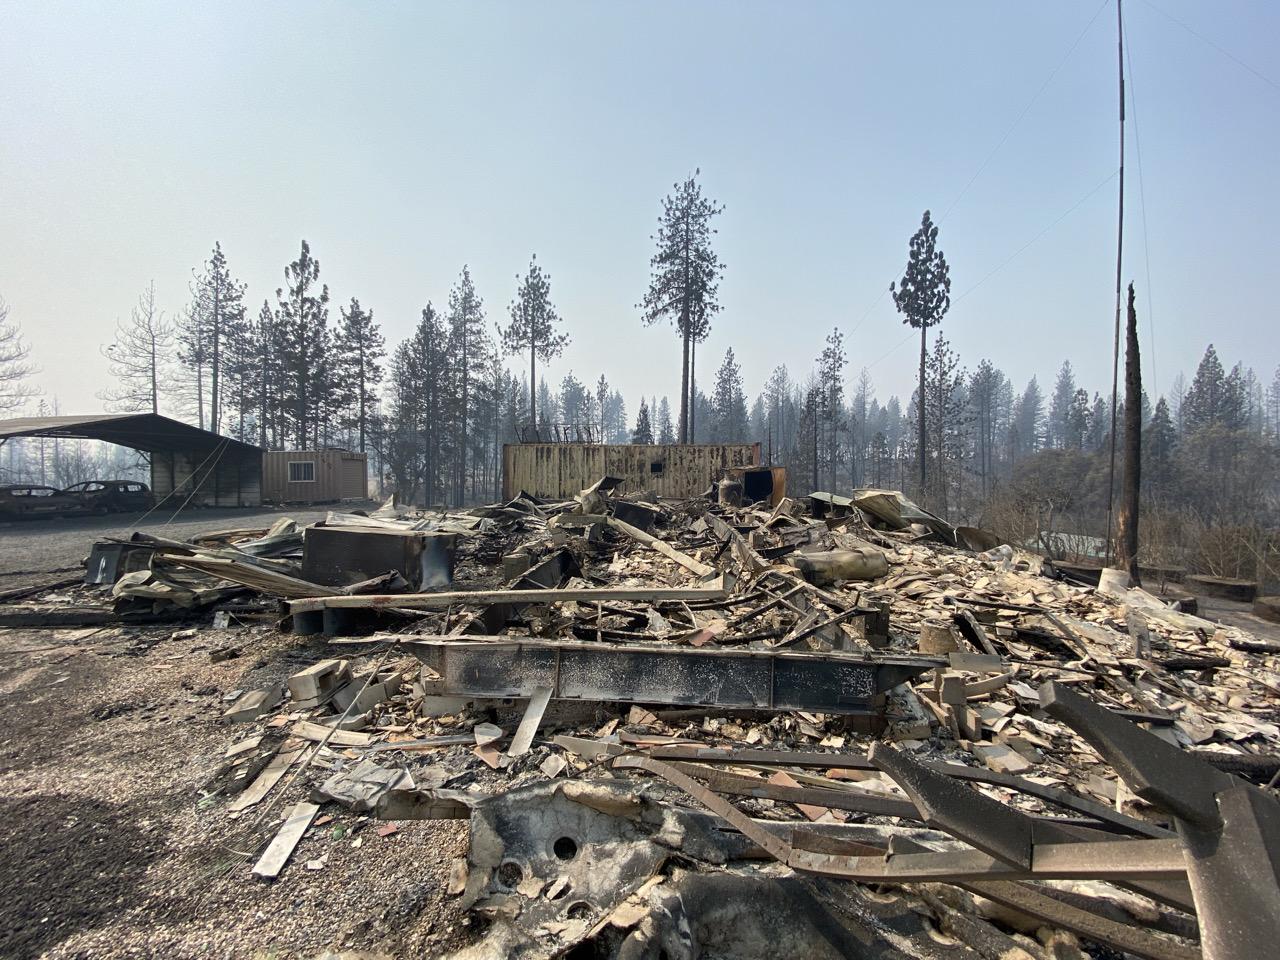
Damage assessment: destroyed